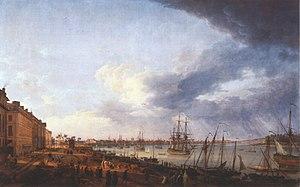
À partir de 1720, le XVIIIᵉ siècle est celui du développement du commerce colonial en France, qui enrichit les grands négociants, dont la fortune globale passe de 18 à 120 millions de livres en 70 ans. Ils sont une centaine à Saint-Malo, La Rochelle, mais surtout près de 450 à Nantes comme à Bordeaux, avec plus de dix millionnaires à Nantes, à une époque où un immeuble parisien ne vaut que 50 000 livres. Ce commerce colonial est au cœur de la rivalité économique franco-anglaise au XVIIᵉ siècle.
Cet article présente les faits marquants de la mondialisation économique.
L'histoire de la franc-maçonnerie à Bordeaux commence au XVIIIᵉ siècle, lors de la création en 1732, par trois marins britanniques ou irlandais, de la première loge dite « L'Anglaise ». Les membres de cette première loge sont essentiellement anglicans. En 1740, « La Française », qui regroupe les catholiques, est créée. Suivent « La Parfaite Harmonie » en 1744 et « L'Amitié » ou « L'Amitié allemande » en 1746. À la fin du XVIIIᵉ siècle Bordeaux accueillait plus de 3 000 maçons pour 110 000 habitants. Ces loges sont alors un lieu de rencontre privilégié de l'élite bordelaise et diffusent les idées des Lumières.